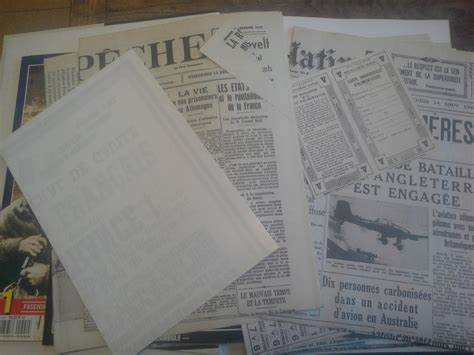
Waste category: paper